Barefoot

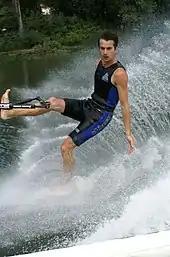
A barefoot skier

There are several recreational activities one can participate in while barefoot. Those involved in water sports such as swimming and water polo almost always participate barefoot due to the difficulty of swimming with footwear.